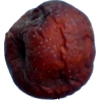
Label: apples